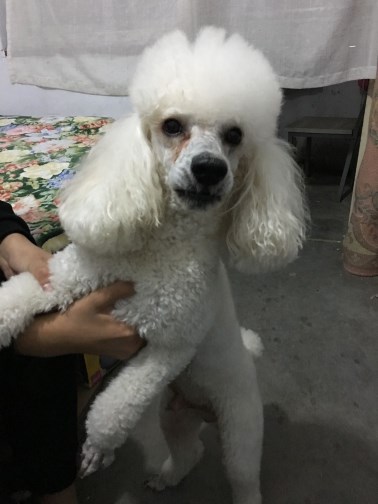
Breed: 2925-n000114-toy_poodle